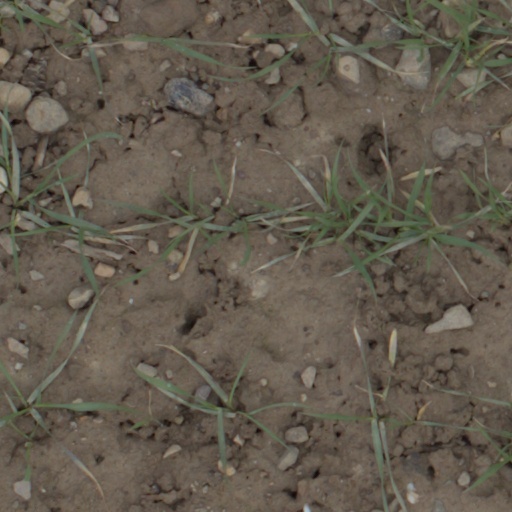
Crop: wheat